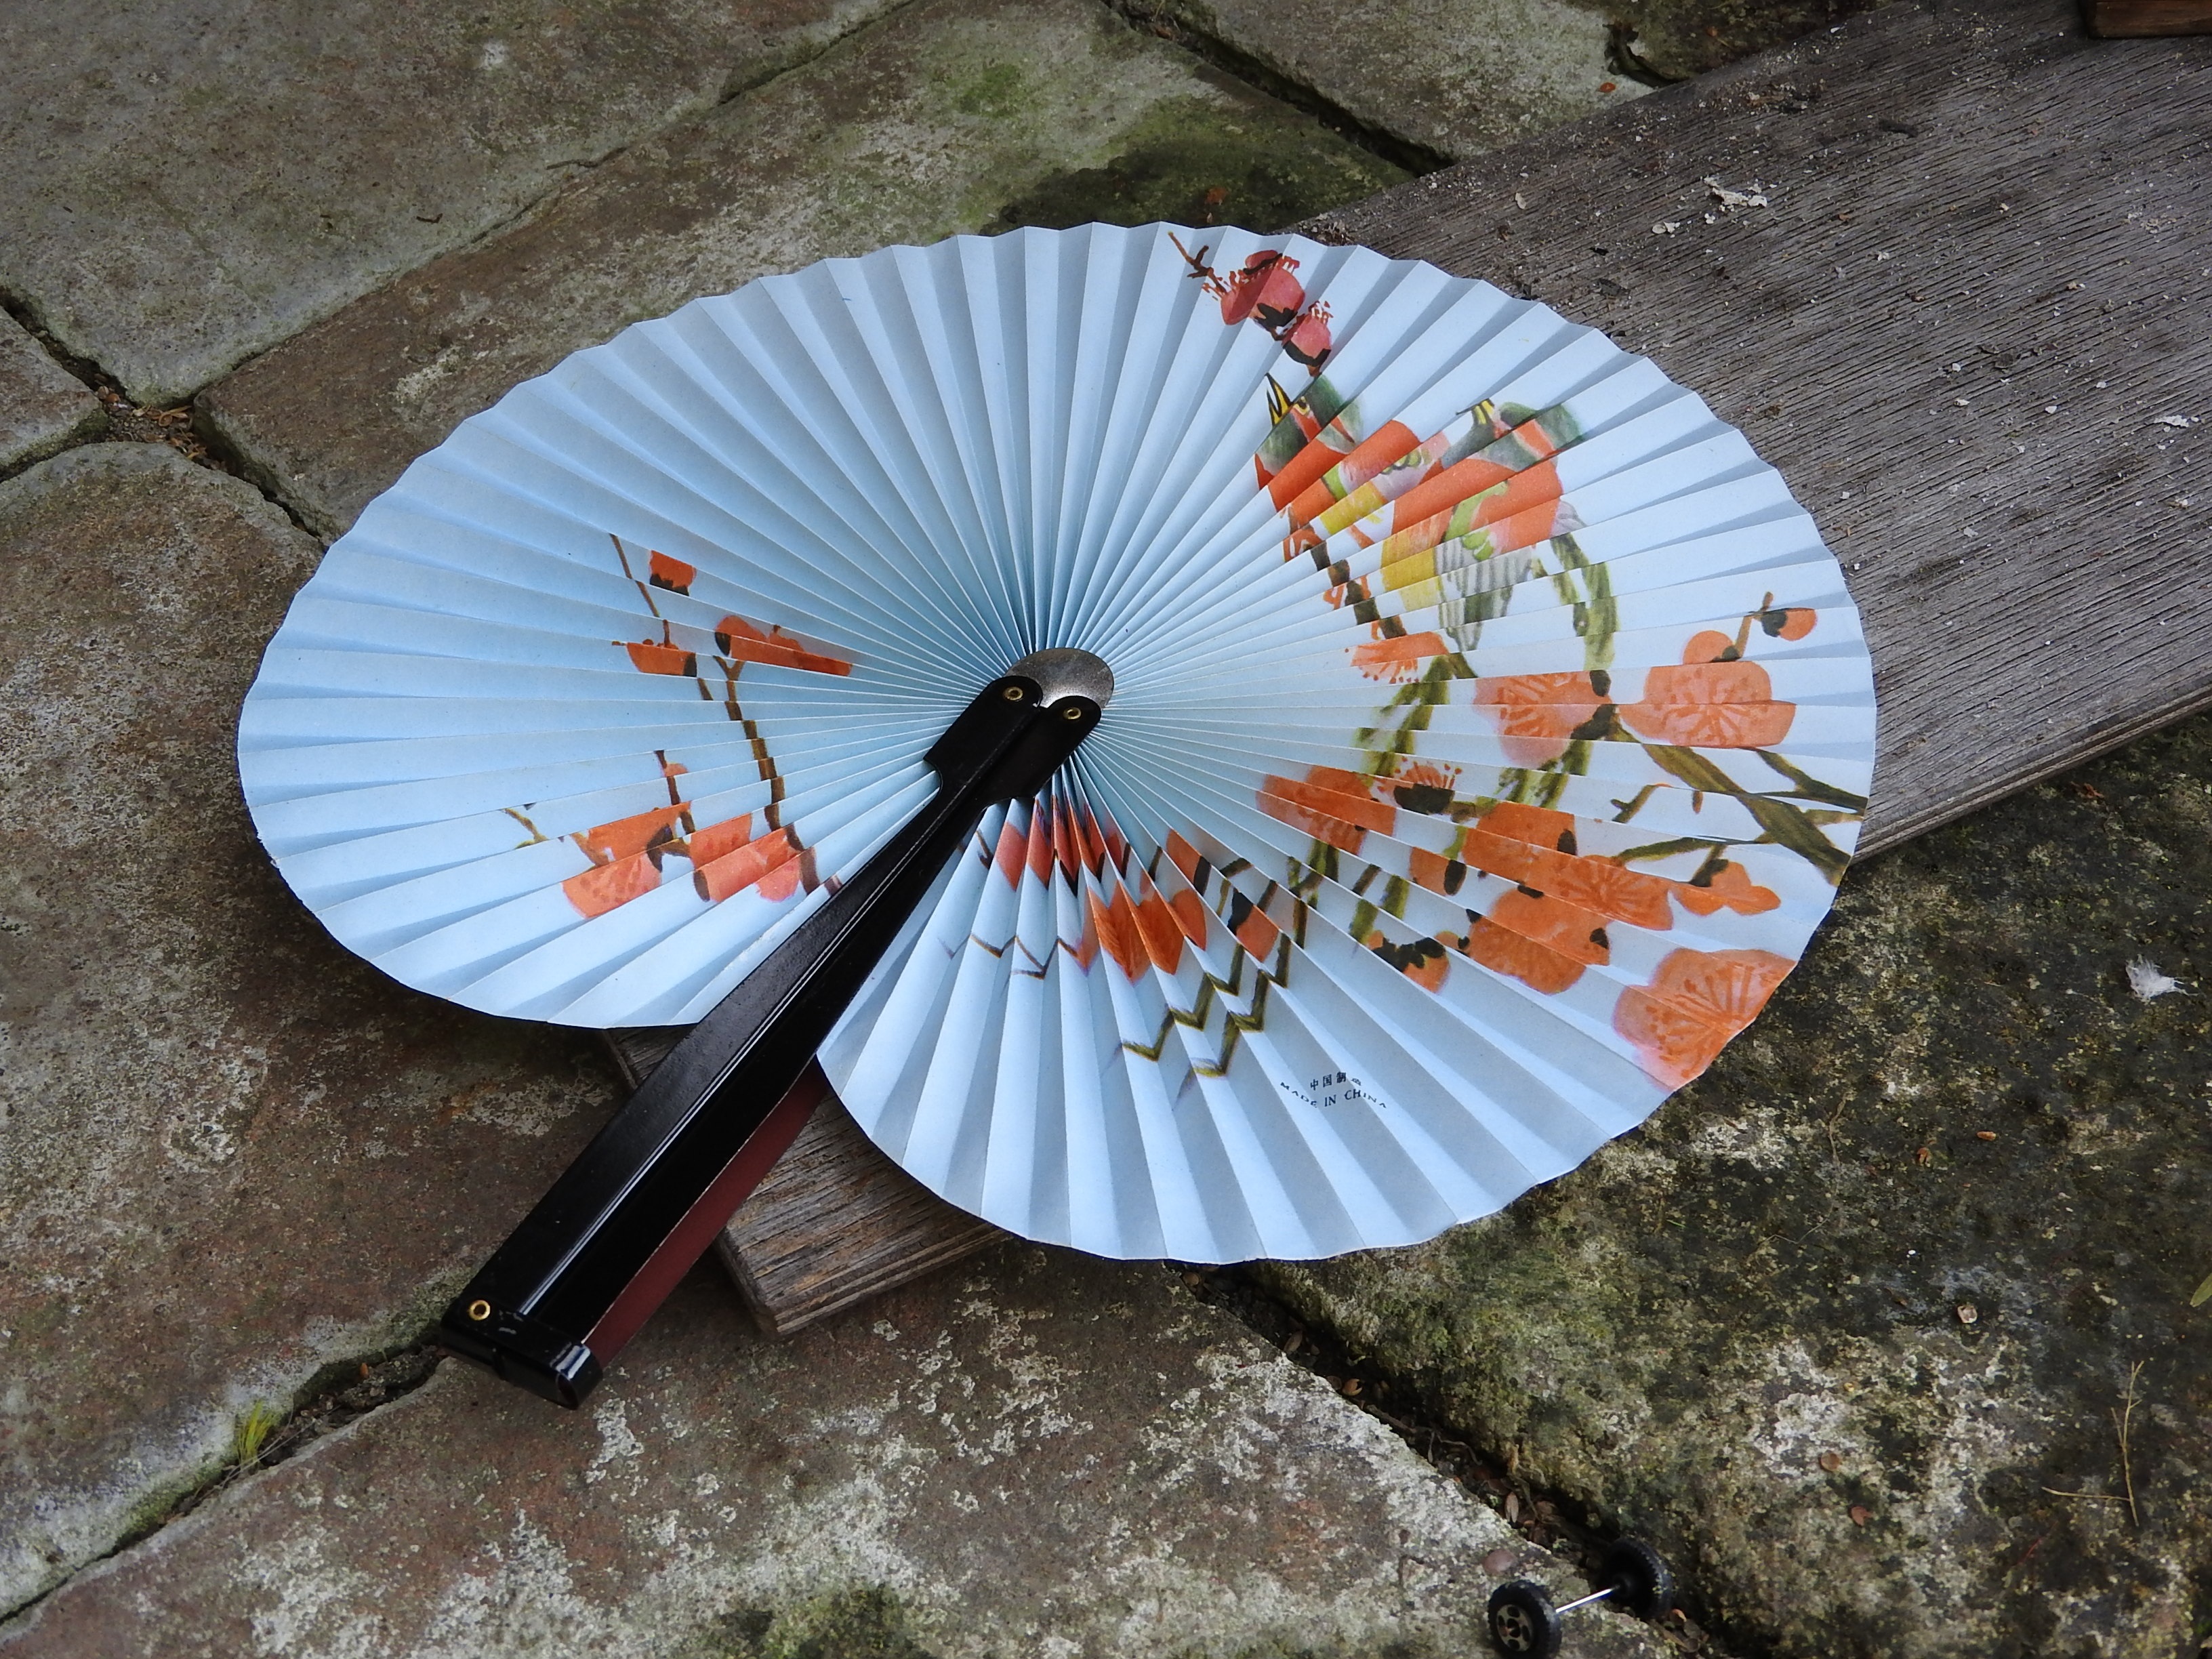
wing, wheel, leaf, flower, umbrella, fan, art, detail, china, dopl ky, fashion accessory